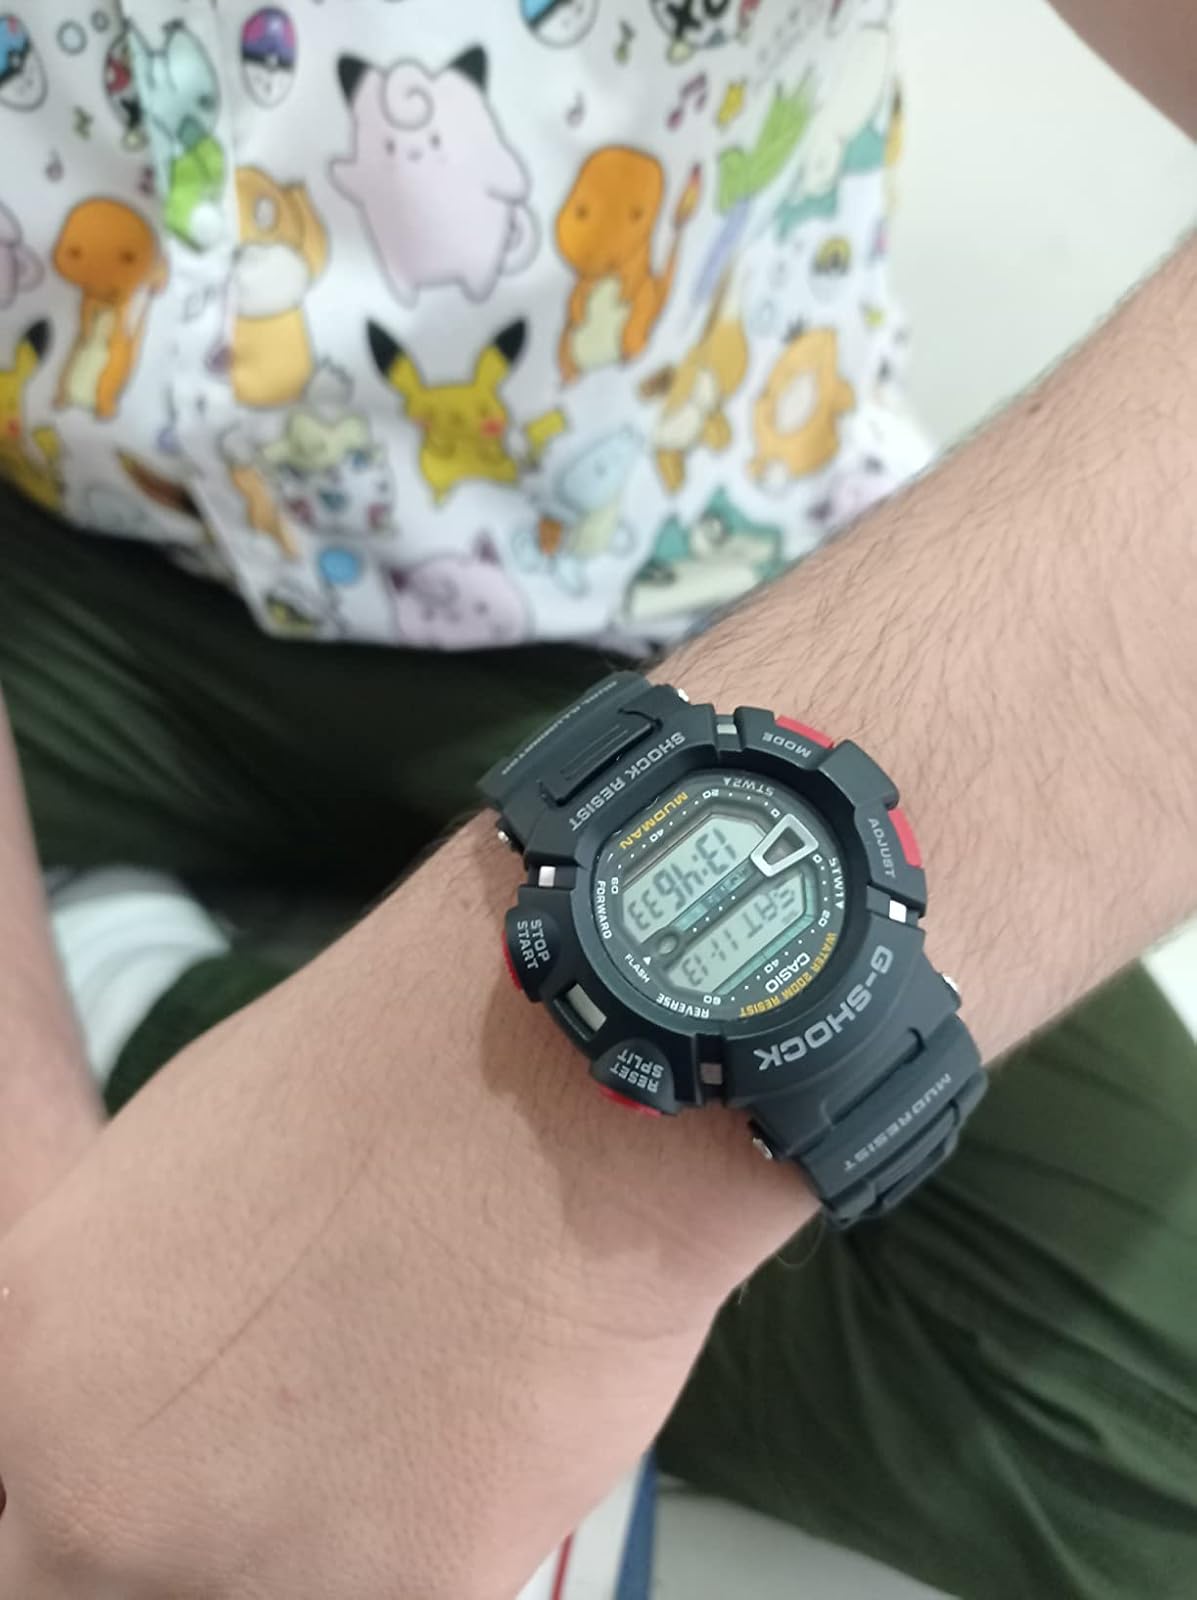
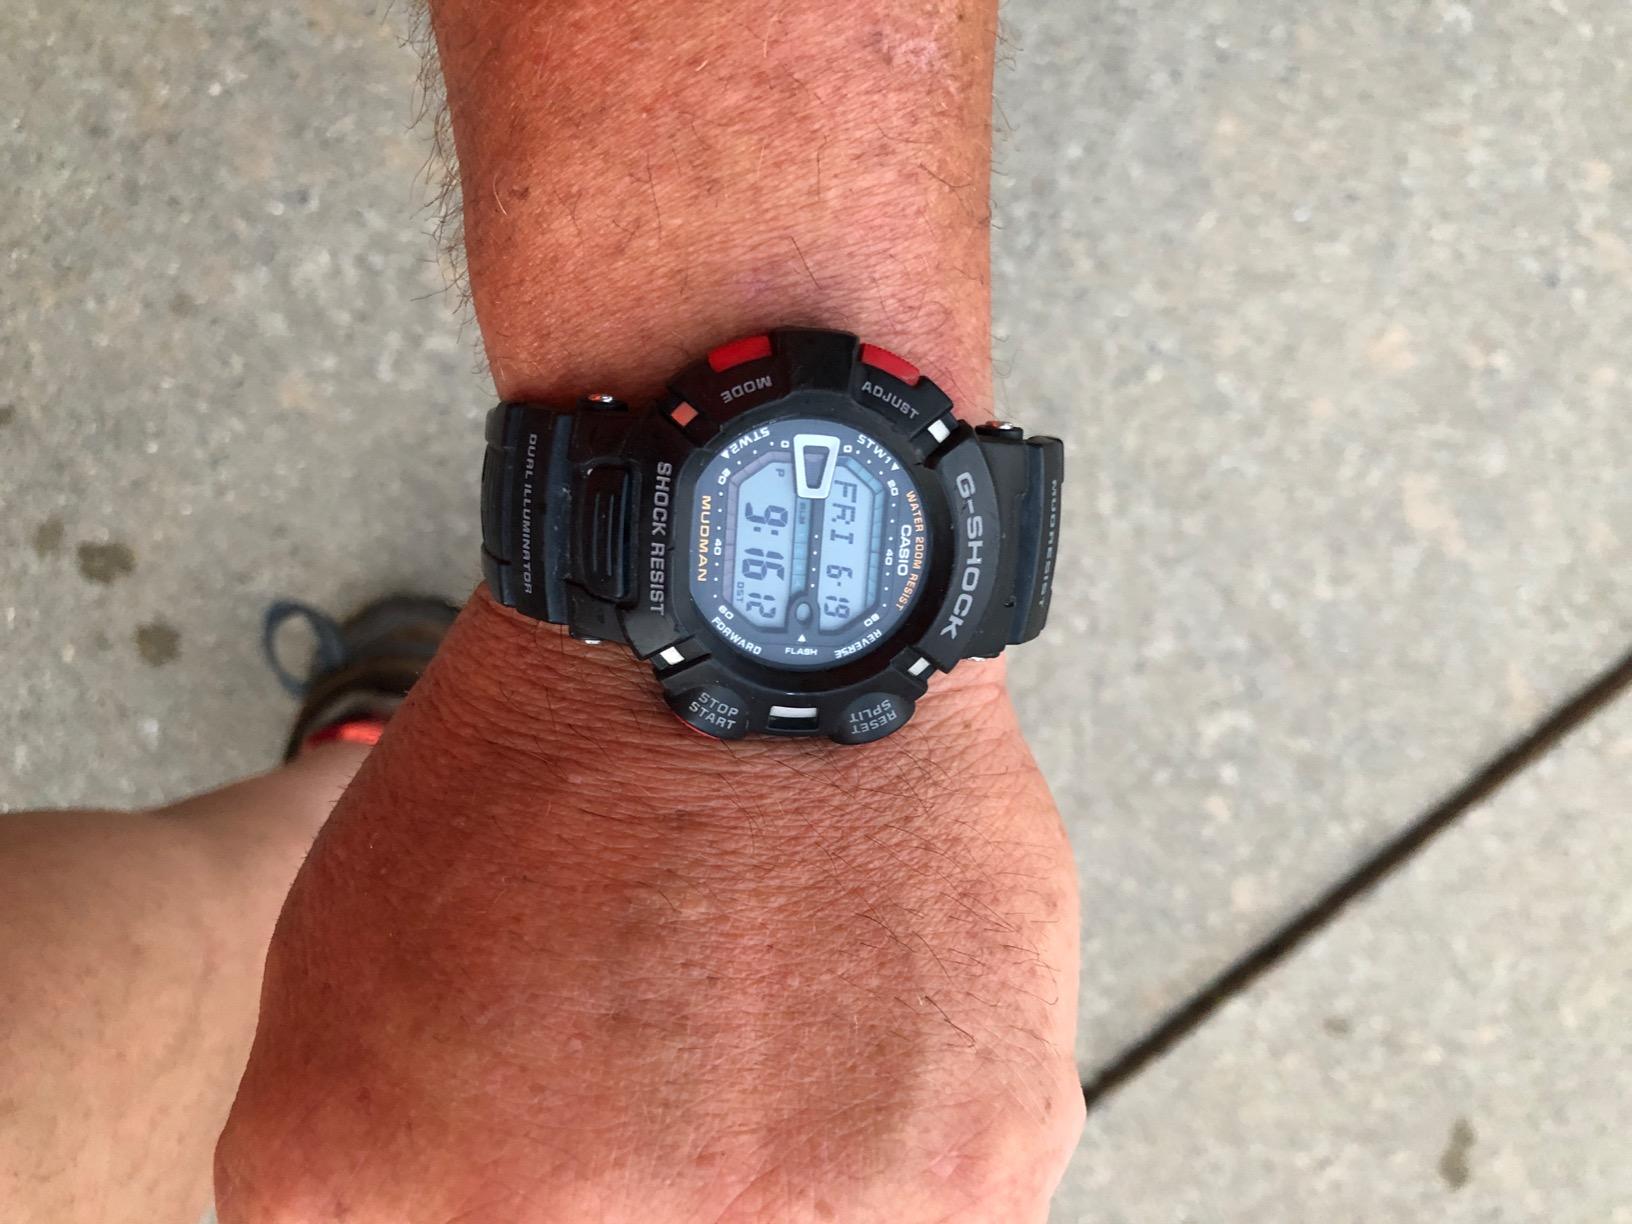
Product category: accessories_watch
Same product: yes